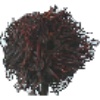
Label: Rambutan 1